Johann Gottfried Dyck

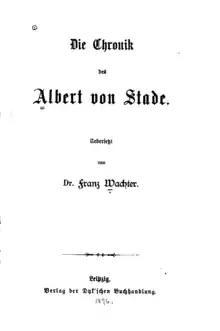
Franz Wachter: . , Leipzig, 1896

Dyck was born on 24 April 1750 in Leipzig, the son of a publisher. He enrolled at the University of Leipzig, moved to the University of Wittenberg and earned a magister degree there in 1778. During his studies, he became friends with the poet Johann Benjamin Michaelis. After completing his studies, he took over his father's in Leipzig, which, under his leadership, became one of the leading booksellers of his time in the field of fine literature.